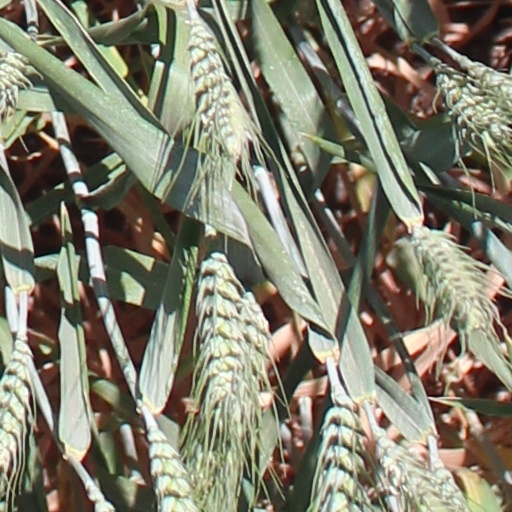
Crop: wheat